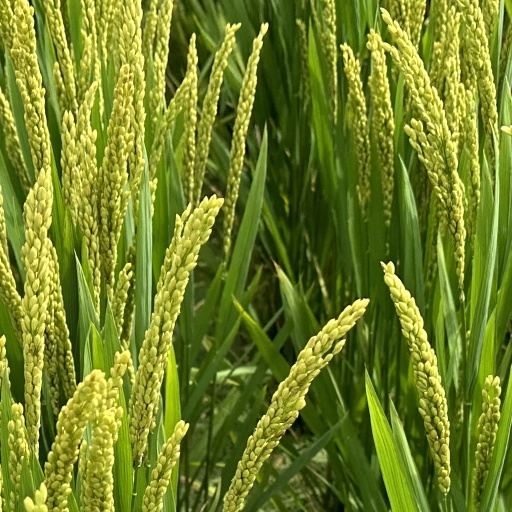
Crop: rice